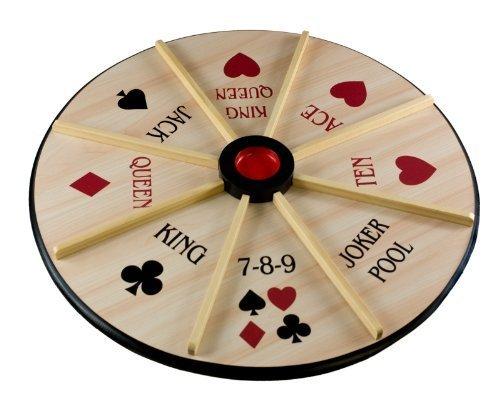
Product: STERLING Games 18" Michigan Rummy Wooden Game Set Reversible Double Sided Board
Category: Toys & Games | Games & Accessories | Board Games
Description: DOUBLE SIDED BOARD: The game board is double sided and reversible, one side for Michigan Rummy and the other for 3-in-1.
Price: $15.68
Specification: ProductDimensions:18x18x1.5inches|ItemWeight:6pounds|ShippingWeight:6.7pounds(Viewshippingratesandpolicies)|DomesticShipping:ItemcanbeshippedwithinU.S.|InternationalShipping:ThisitemcanbeshippedtoselectcountriesoutsideoftheU.S.LearnMore|ASIN:B00B9JPW7C|Itemmodelnumber:4277|Manufacturerrecommendedage:13yearsandup